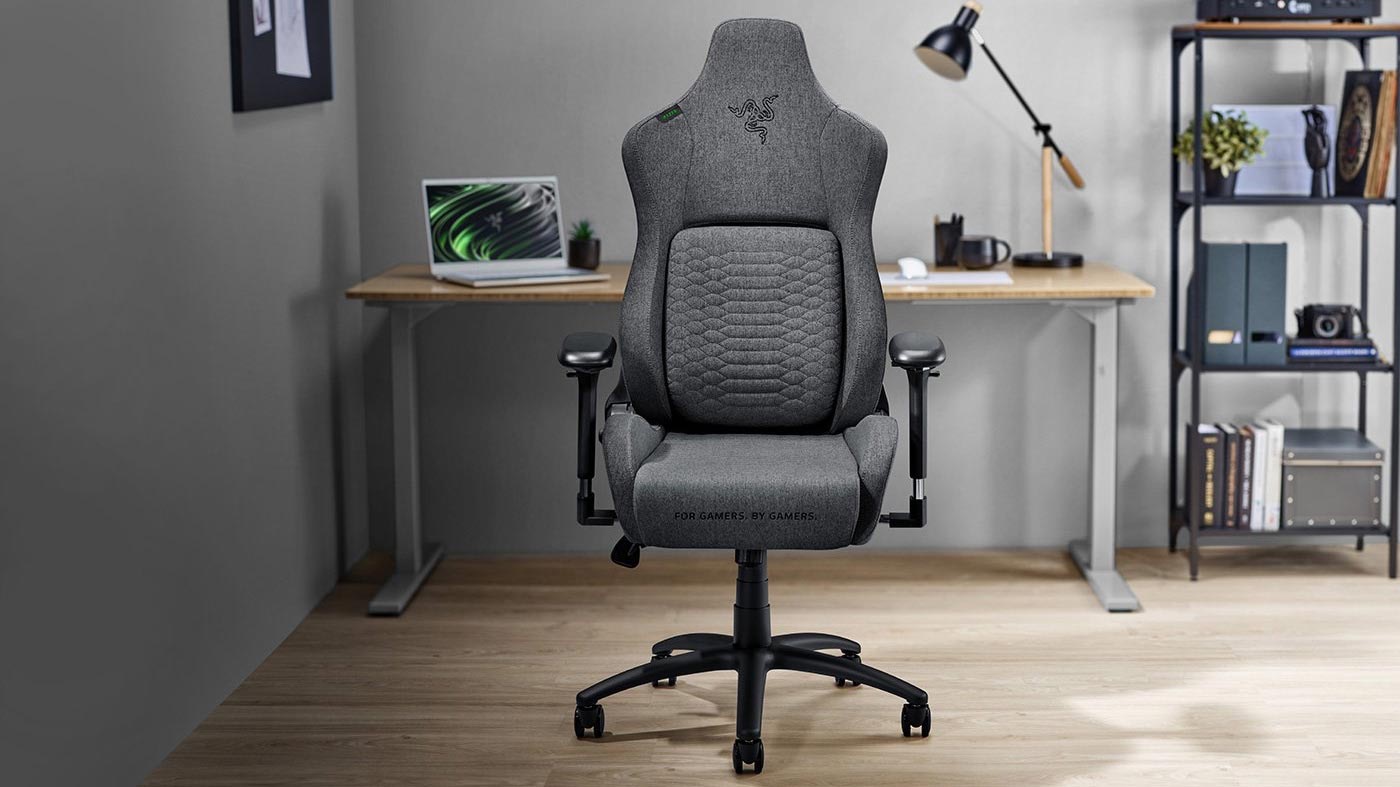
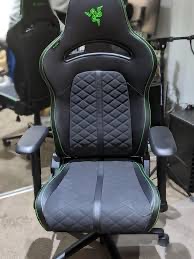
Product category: items_chair
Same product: no